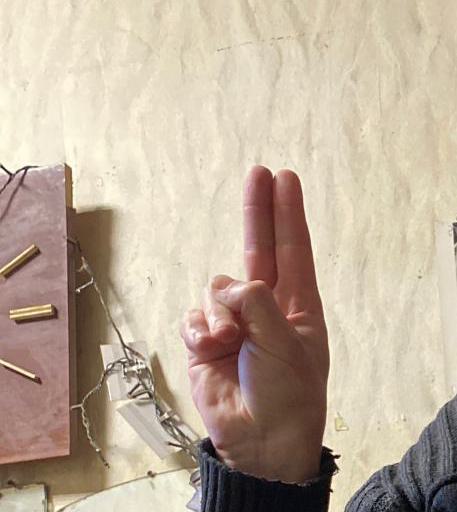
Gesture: two_up